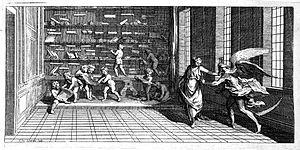
Louis Du Guernier ou Louis II Du Guernier est un graveur français.